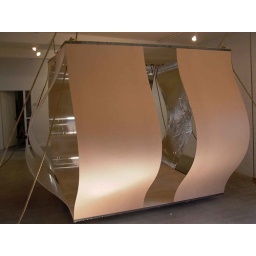
when people move around in the room, the floor tilts, causeing the walls to flex in and out